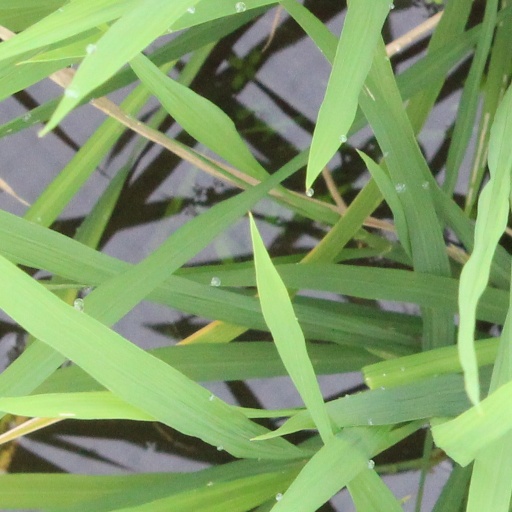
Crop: rice